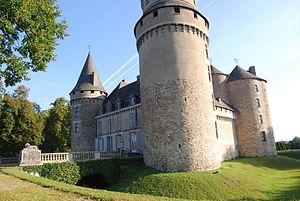
Château de Coussac-Bonneval